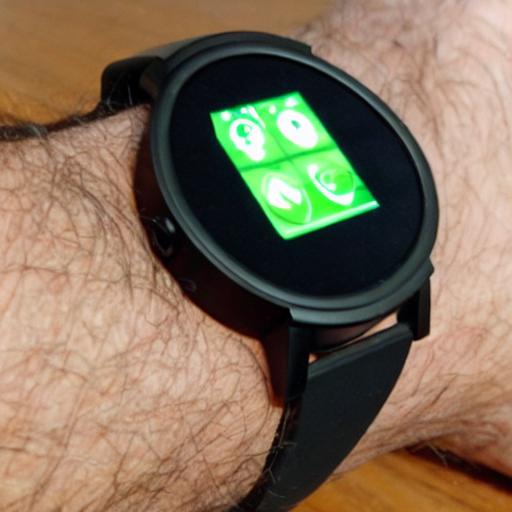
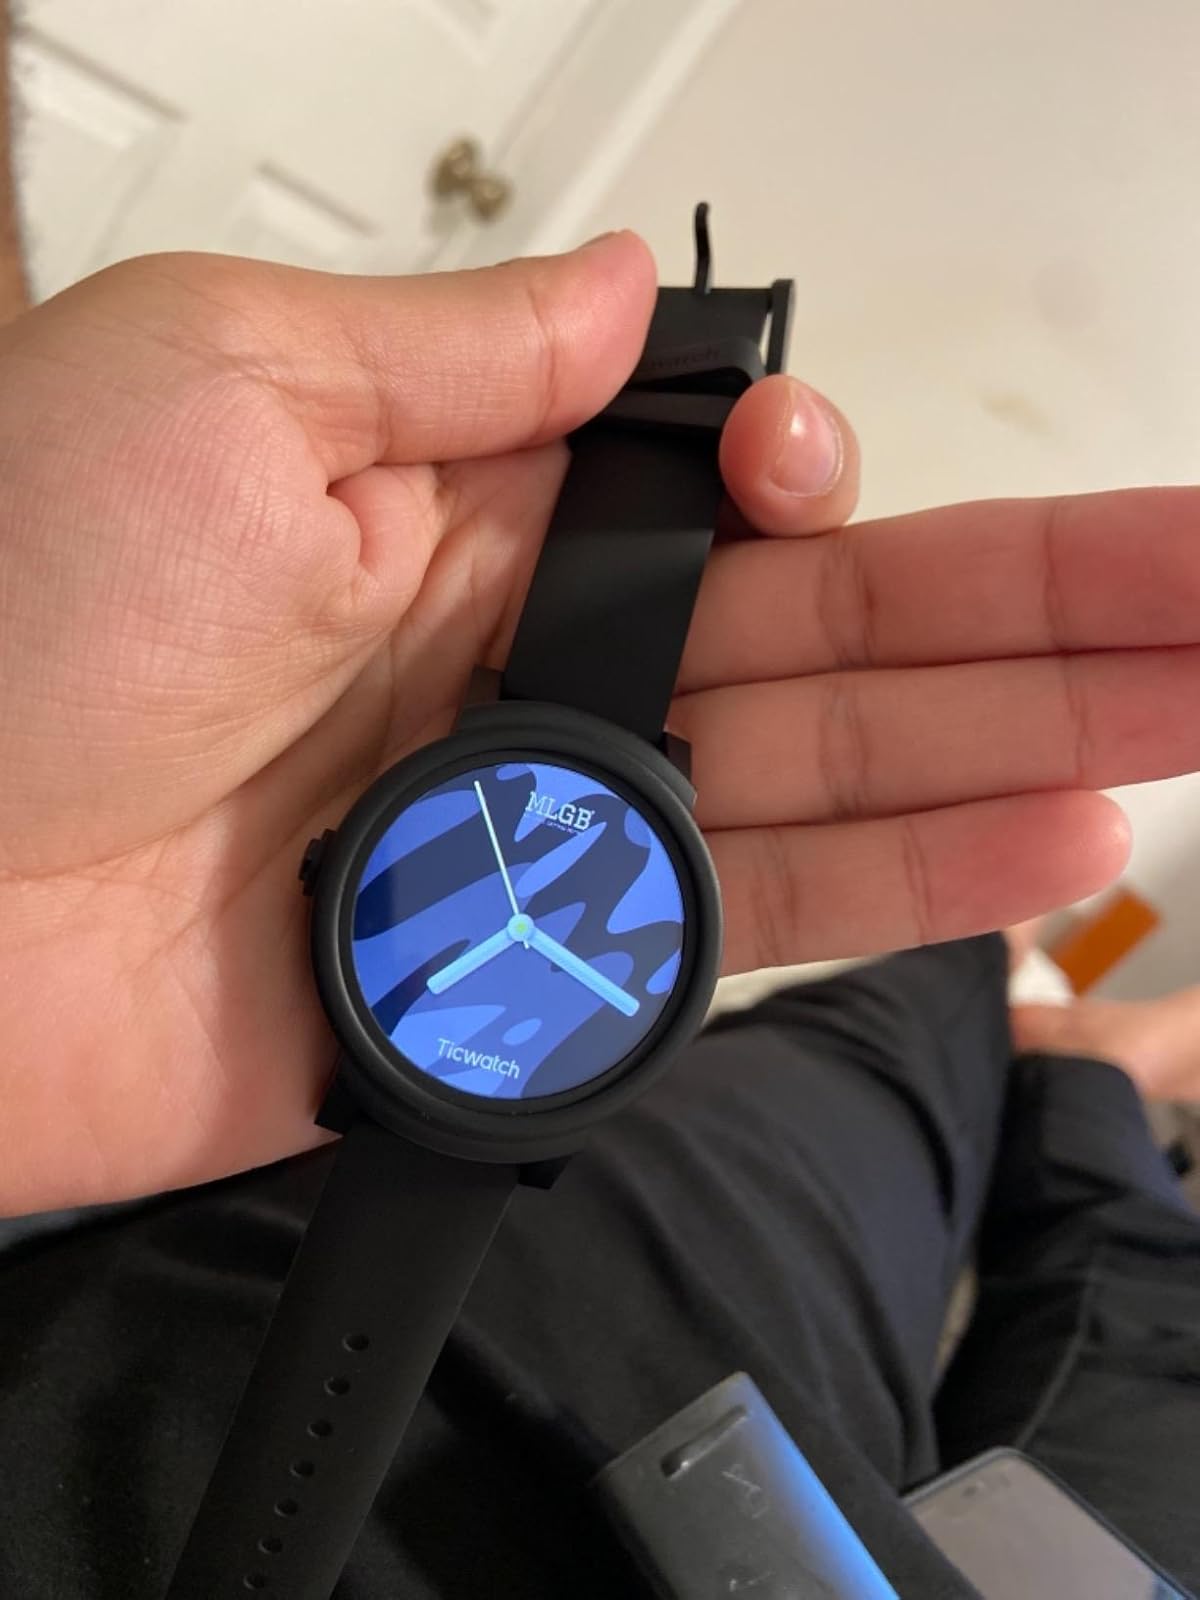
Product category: smartwatch
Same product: no